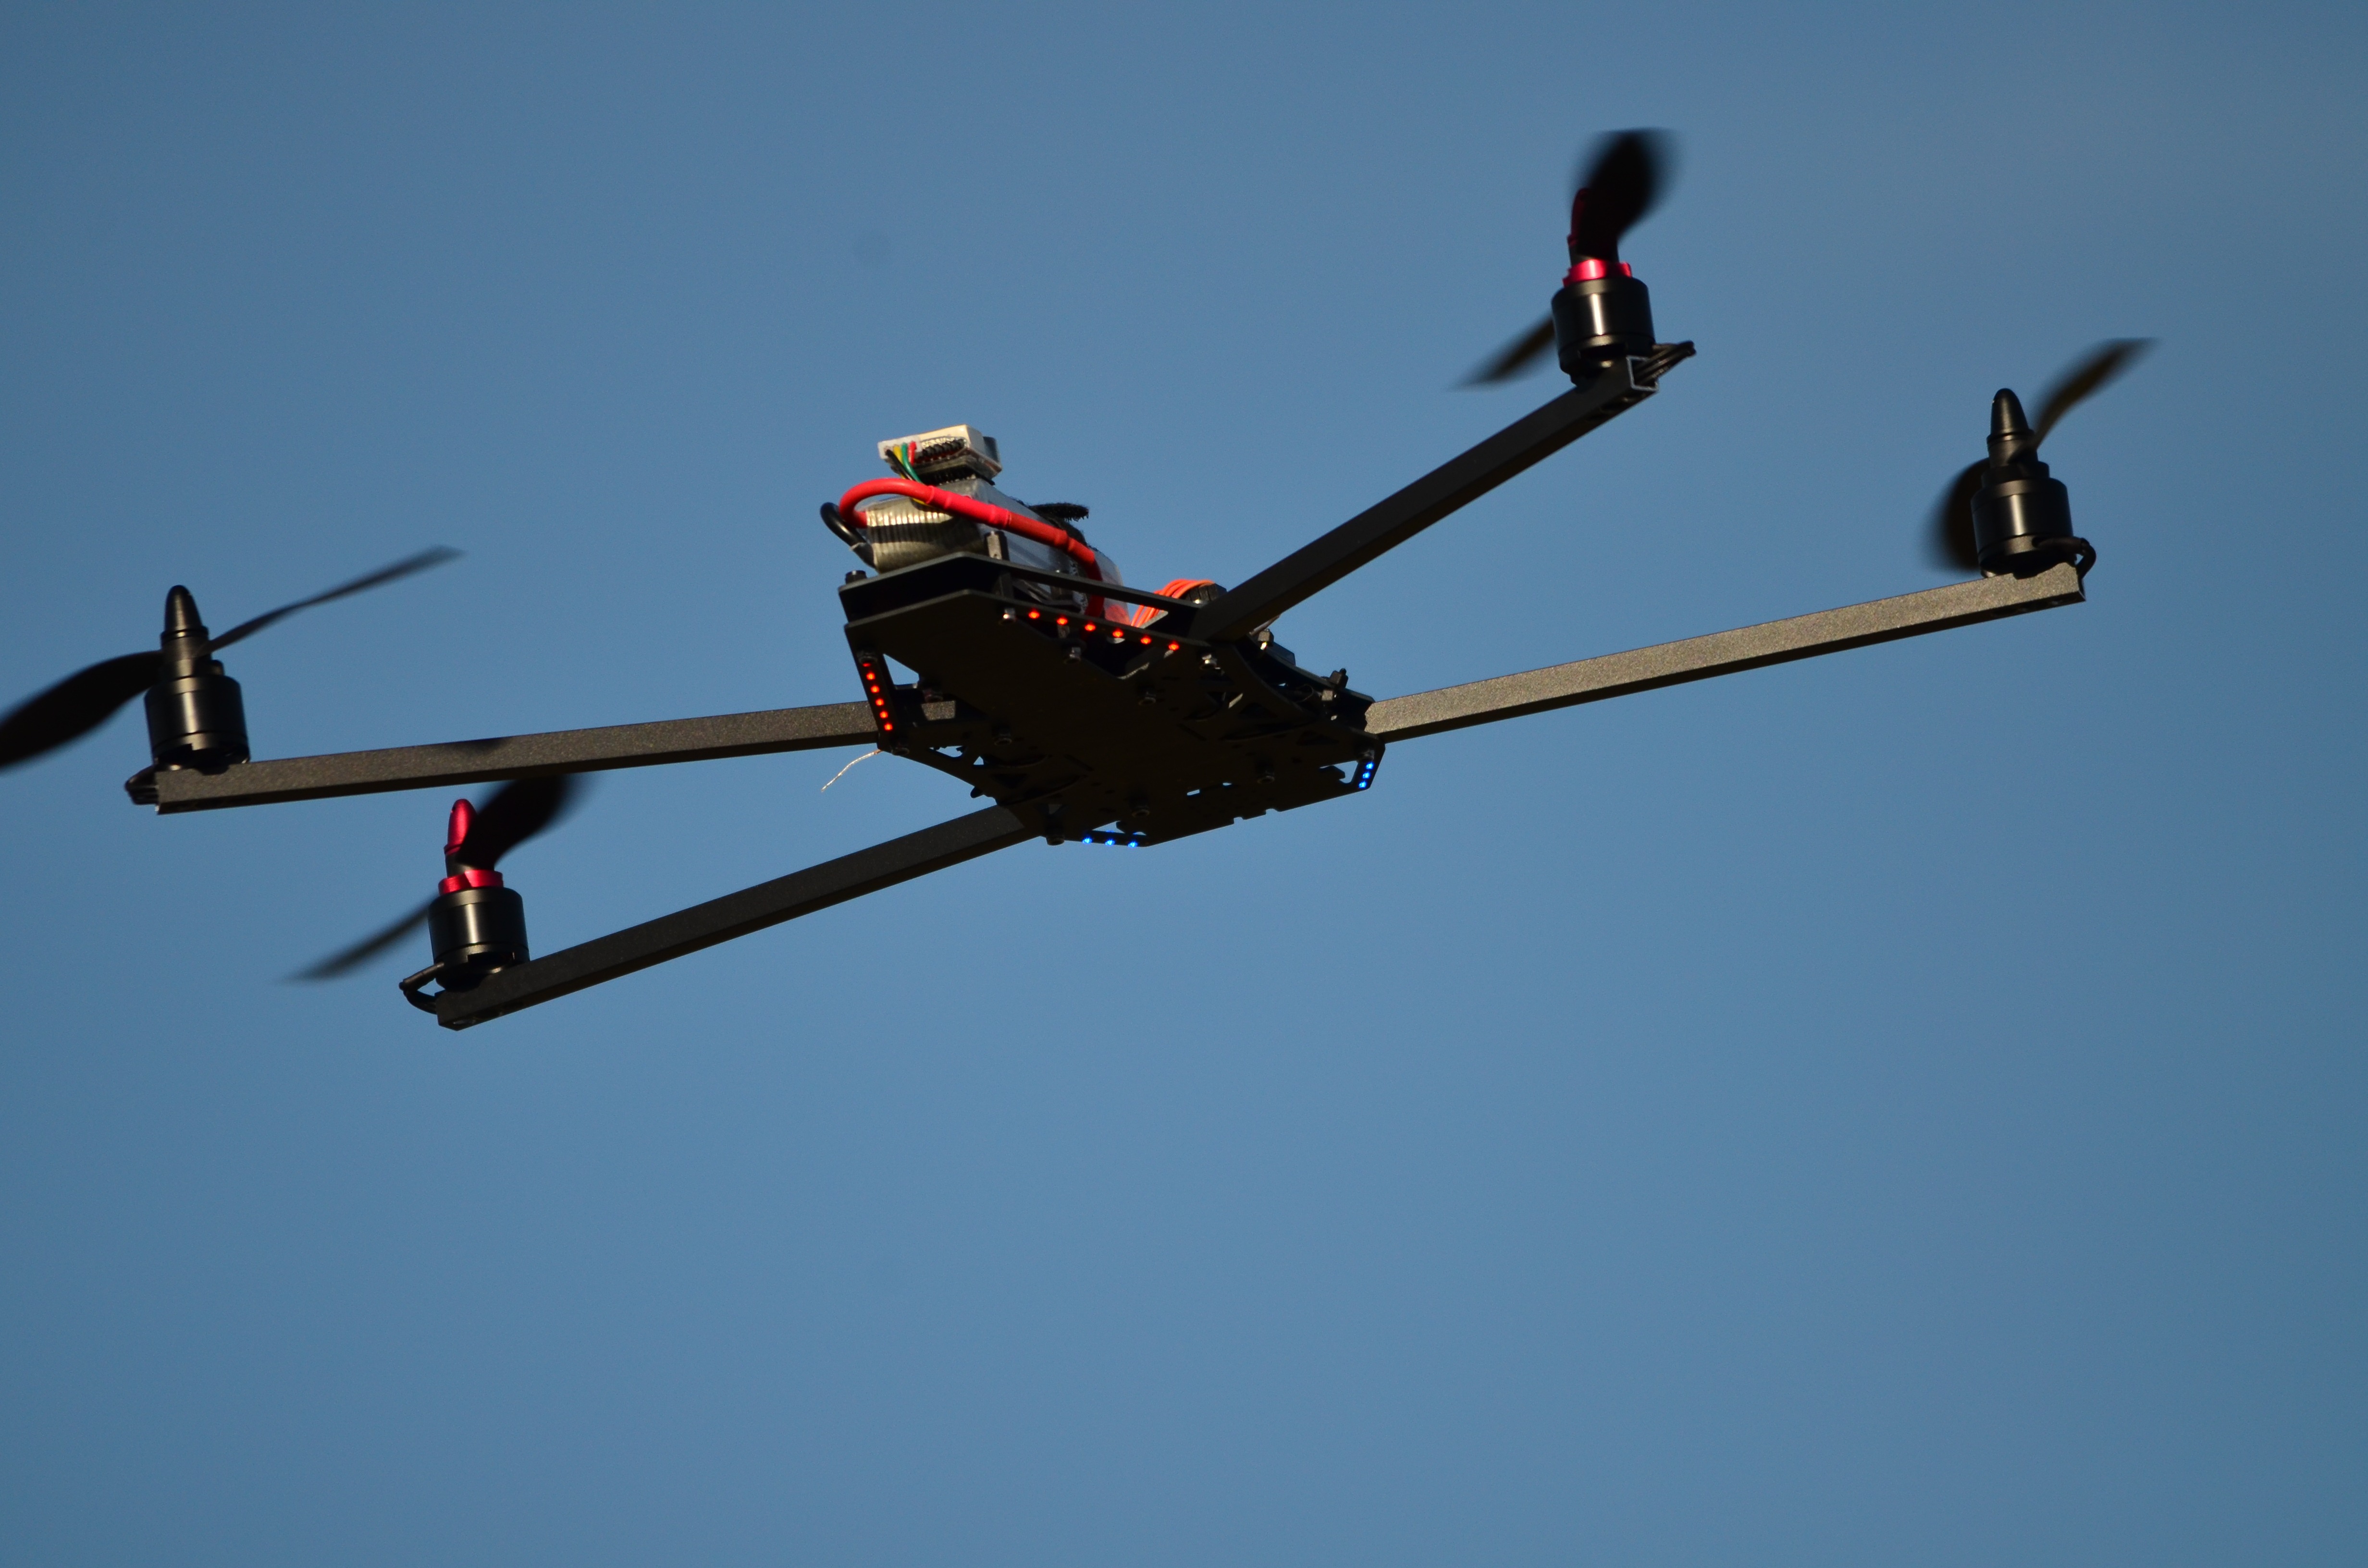
wing, airplane, aircraft, vehicle, aviation, flight, helicopter, drone, flying object, air show, air force, aerobatics, monoplane, atmosphere of earth, general aviation, helicopter rotor, warthox, fquad, flyduino, x 2208, naze32